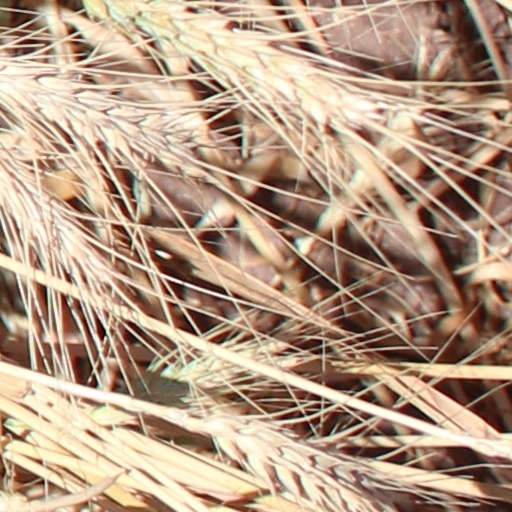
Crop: wheat